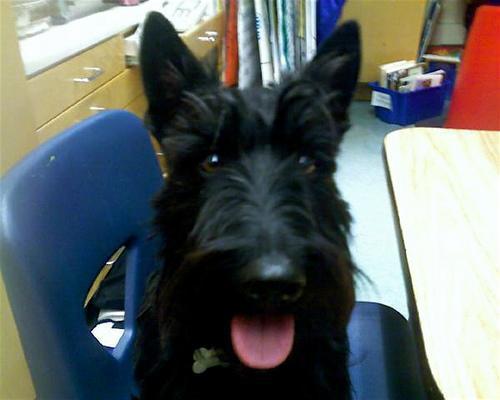
Scotch_terrier